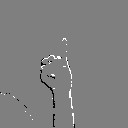
ASL letter: i